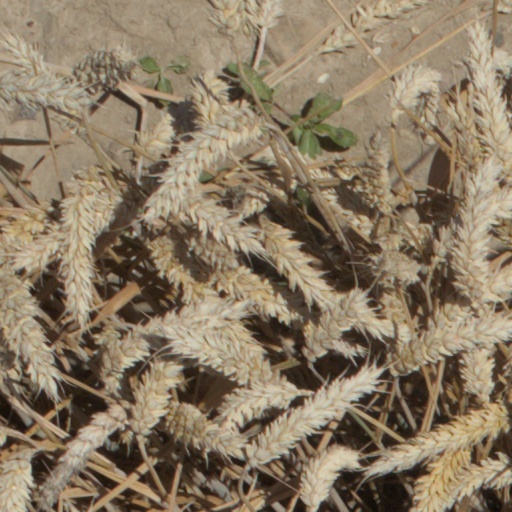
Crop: wheat